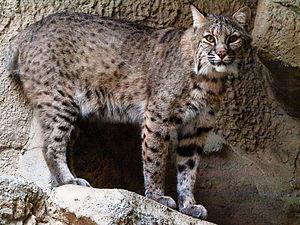
Le Lynx du Canada aussi appelé Lynx gris, Lynx polaire, Lynx Bleu ou Loup-cervier est une espèce de mammifères carnivore de la famille des félidés du genre des Lynx. Adapté aux climats froids, son aire de répartition englobe essentiellement le Canada et l'Alaska ainsi que le nord-est des États-Unis et une partie des Rocheuses.
L'État de San Luis Potosí est un État du Mexique situé au centre-nord du Mexique. Entouré par les États de Jalisco, État de Guanajuato, Querétaro de Arteaga, Hidalgo, Veracruz, Tamaulipas, Nuevo León, État de Coahuila et État de Zacatecas.
L'État de Tlaxcala est un État situé dans le centre du Mexique, Il est bordé par les États de Hidalgo, État de Puebla et Mexico. Son exiguïté contraste avec l'ampleur de sa culture, la conservation de ses traditions, de son passé colonial et de son héritage préhispanique. Il fut fondé par les olmèques-xicalanques, comme en témoignent le centre religieux et les peintures murales de Cacaxtla, à 19 km à l'ouest de la capitale de l'État, ainsi que le centre de cérémonies civiques de Xochitecatl. De même le site archéologique de Ocotelulco, à 2 km au nord de la ville de Tlaxcala, dans lequel est érigé l'autel que l'on être dédié au dieu Tezcatlipoca.